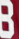
Number: 8